Granja do Torto

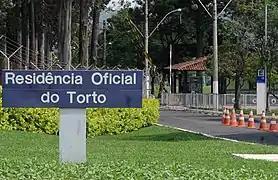
Entrance of the "Granja do Torto"

The Granja do Torto (Officially the "Residência Oficial do Torto") is an official residence maintained by the Presidency of Brazil. It is a property with ranch-style features, located on the outskirts of the capital city of Brasília. It is used mainly as a weekend retreat by the president.